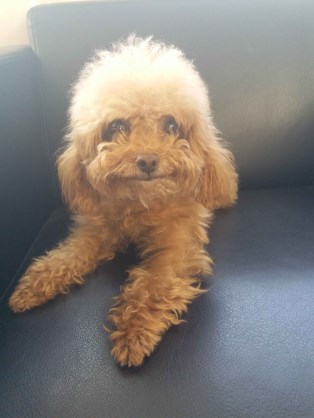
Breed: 7449-n000128-teddy